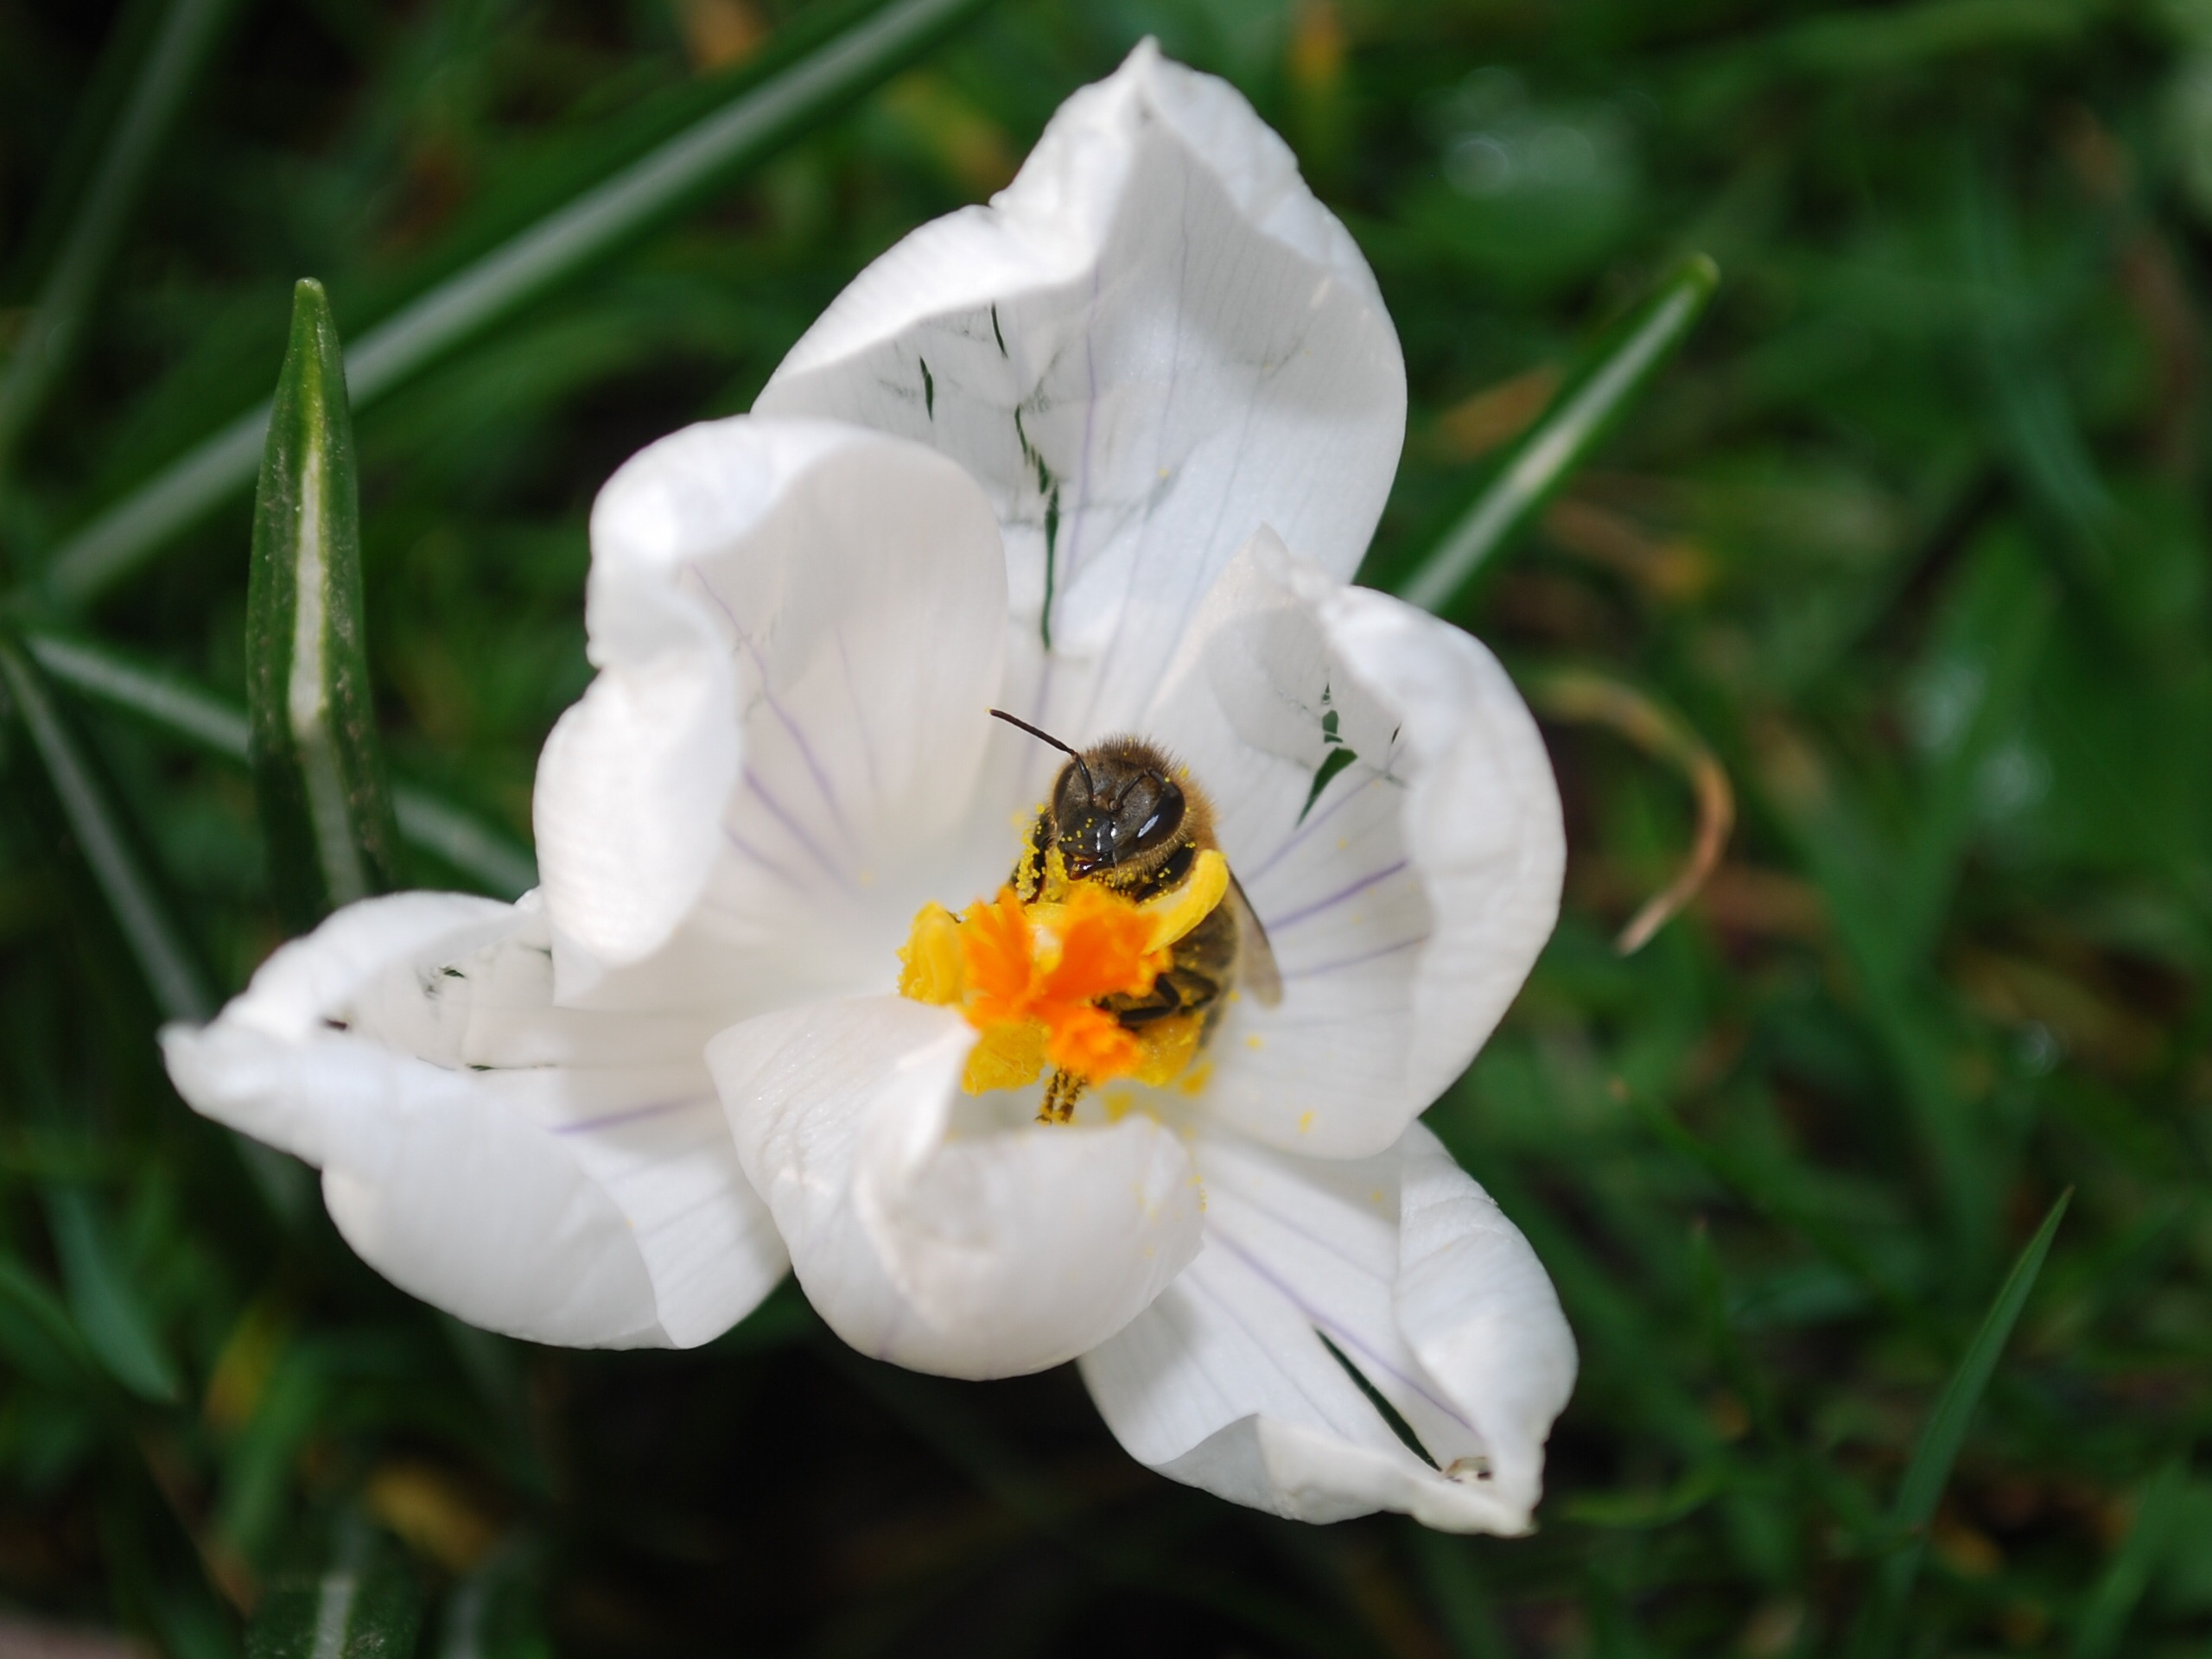
nature, blossom, plant, flower, petal, pollen, insect, botany, garden, flora, invertebrate, wildflower, close up, bee, lily, nectar, macro photography, flowering plant, land plant, membrane winged insect